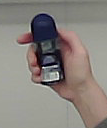
Product: nivea_rollon